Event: Nepal Earthquake
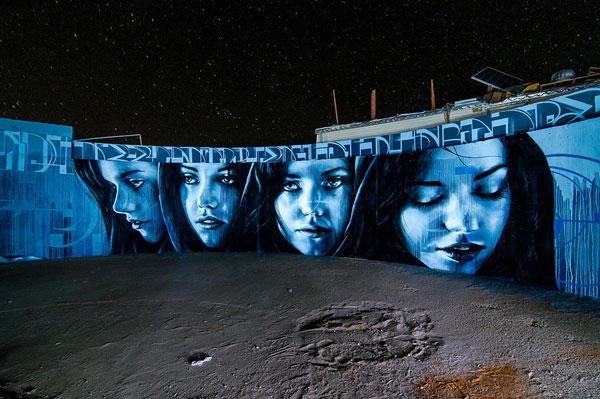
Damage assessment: no_damage